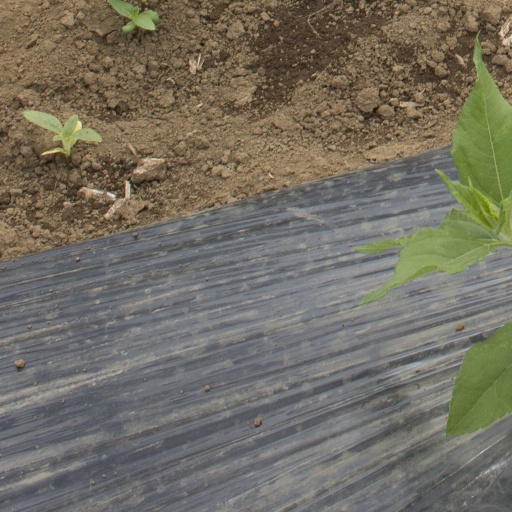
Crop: Jerusalem artichoke